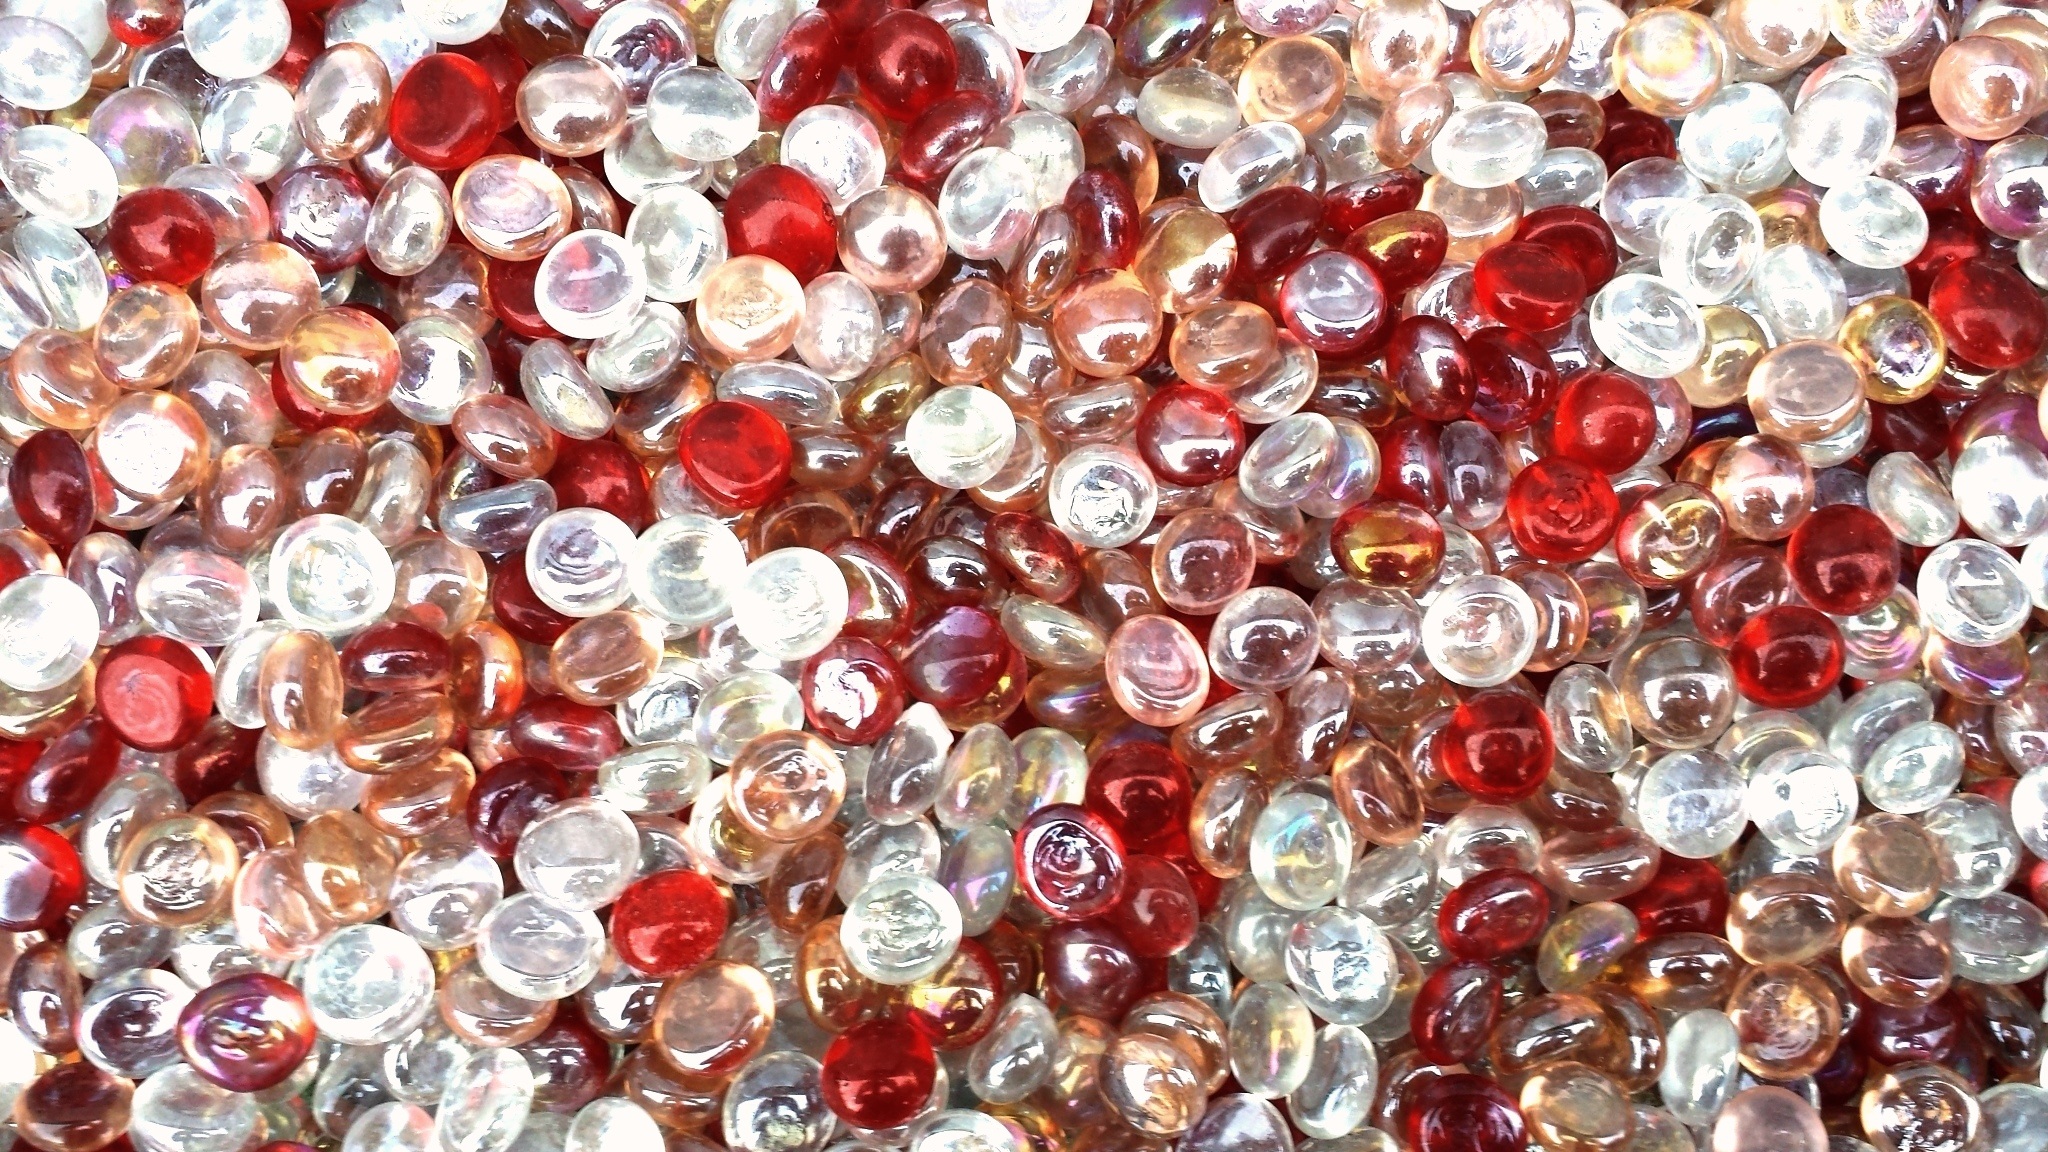
light, white, texture, petal, glass, cute, stone, clear, heart, decoration, pattern, reflection, red, shine, fashion, pink, bead, season, jewelry, surface, ornament, sparkle, transparent, christmas decoration, jewellery, jewel, art, background, luxury, design, bright, elegant, gem, ornamental, crystal, expensive, diamond, balls, brilliant, shiny, backdrop, glamour, gemstone, carat, precious, jewelry making, fashion accessory, marvels